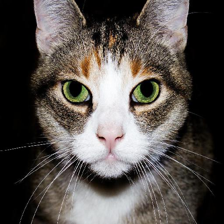
Label: animals